Ibrahim Bek

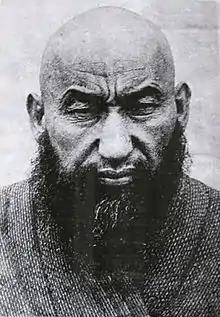
Islamist Uzbek leader Ibrahimbek Chaqaboev

Ibrahim Bek Lakai (1889 – 31 August 1931), also known as Mullah Muhammad Ibrahimbek Chaqabay Toqsaba Oghli and Ibrahimbek Chaqabayev was a leader in the Basmachi movement, a liberation movement in Central Asia, which fought against the Red Army. He was a member of the Uzbek Lakai tribe in Eastern Bukhara and led an organized resistance against the Soviet military in the early 1920s.